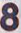
Number: 8